Telele

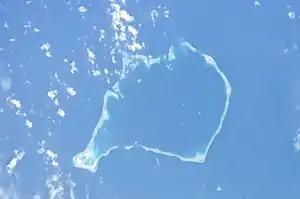
Funafuti seen from space

Telele is an uninhabited islet of Funafuti, Tuvalu. The estimate terrain elevation of the island is 12 metres above sea level.